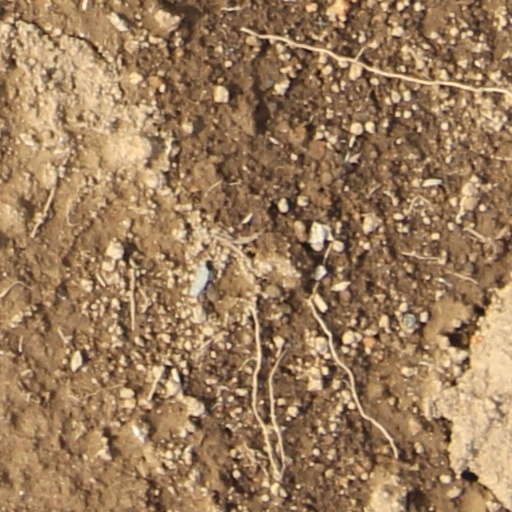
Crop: wheat